The Bahamas–China relations

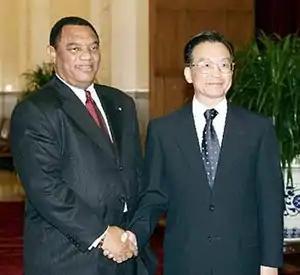
Premier Wen Jiabao meets with Prime Minister Perry Christie in Beijing in 2004

Bilateral relations exist between the People's Republic of China and the Bahamas. Diplomatic relations were established on May 23, 1997. Less than two months later, the Chinese government opened up an embassy in Nassau, on the island of New Providence. The government of The Bahamas has not established an embassy in Beijing, although in 1999 Dr. Arthur Foulkes was appointed the first non-resident ambassador. Prime Minister Hubert Ingraham became the first Bahamian head of government to visit China in 1997.